Birr, County Offaly

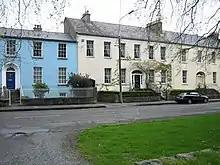
Georgian Birr – Oxmantown Mall

Birr is a designated Irish Heritage Town due to the preservation and wealth of Georgian architecture in the town. The earliest Georgian-style buildings dating from the 1740s are located in Emmet Square and Emmet Street (then known as Cumberland Square and Cumberland Street).